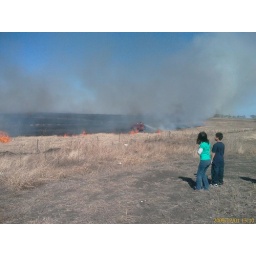
A large grass fire near my house in Forney. Burned many acres of dry grassland.